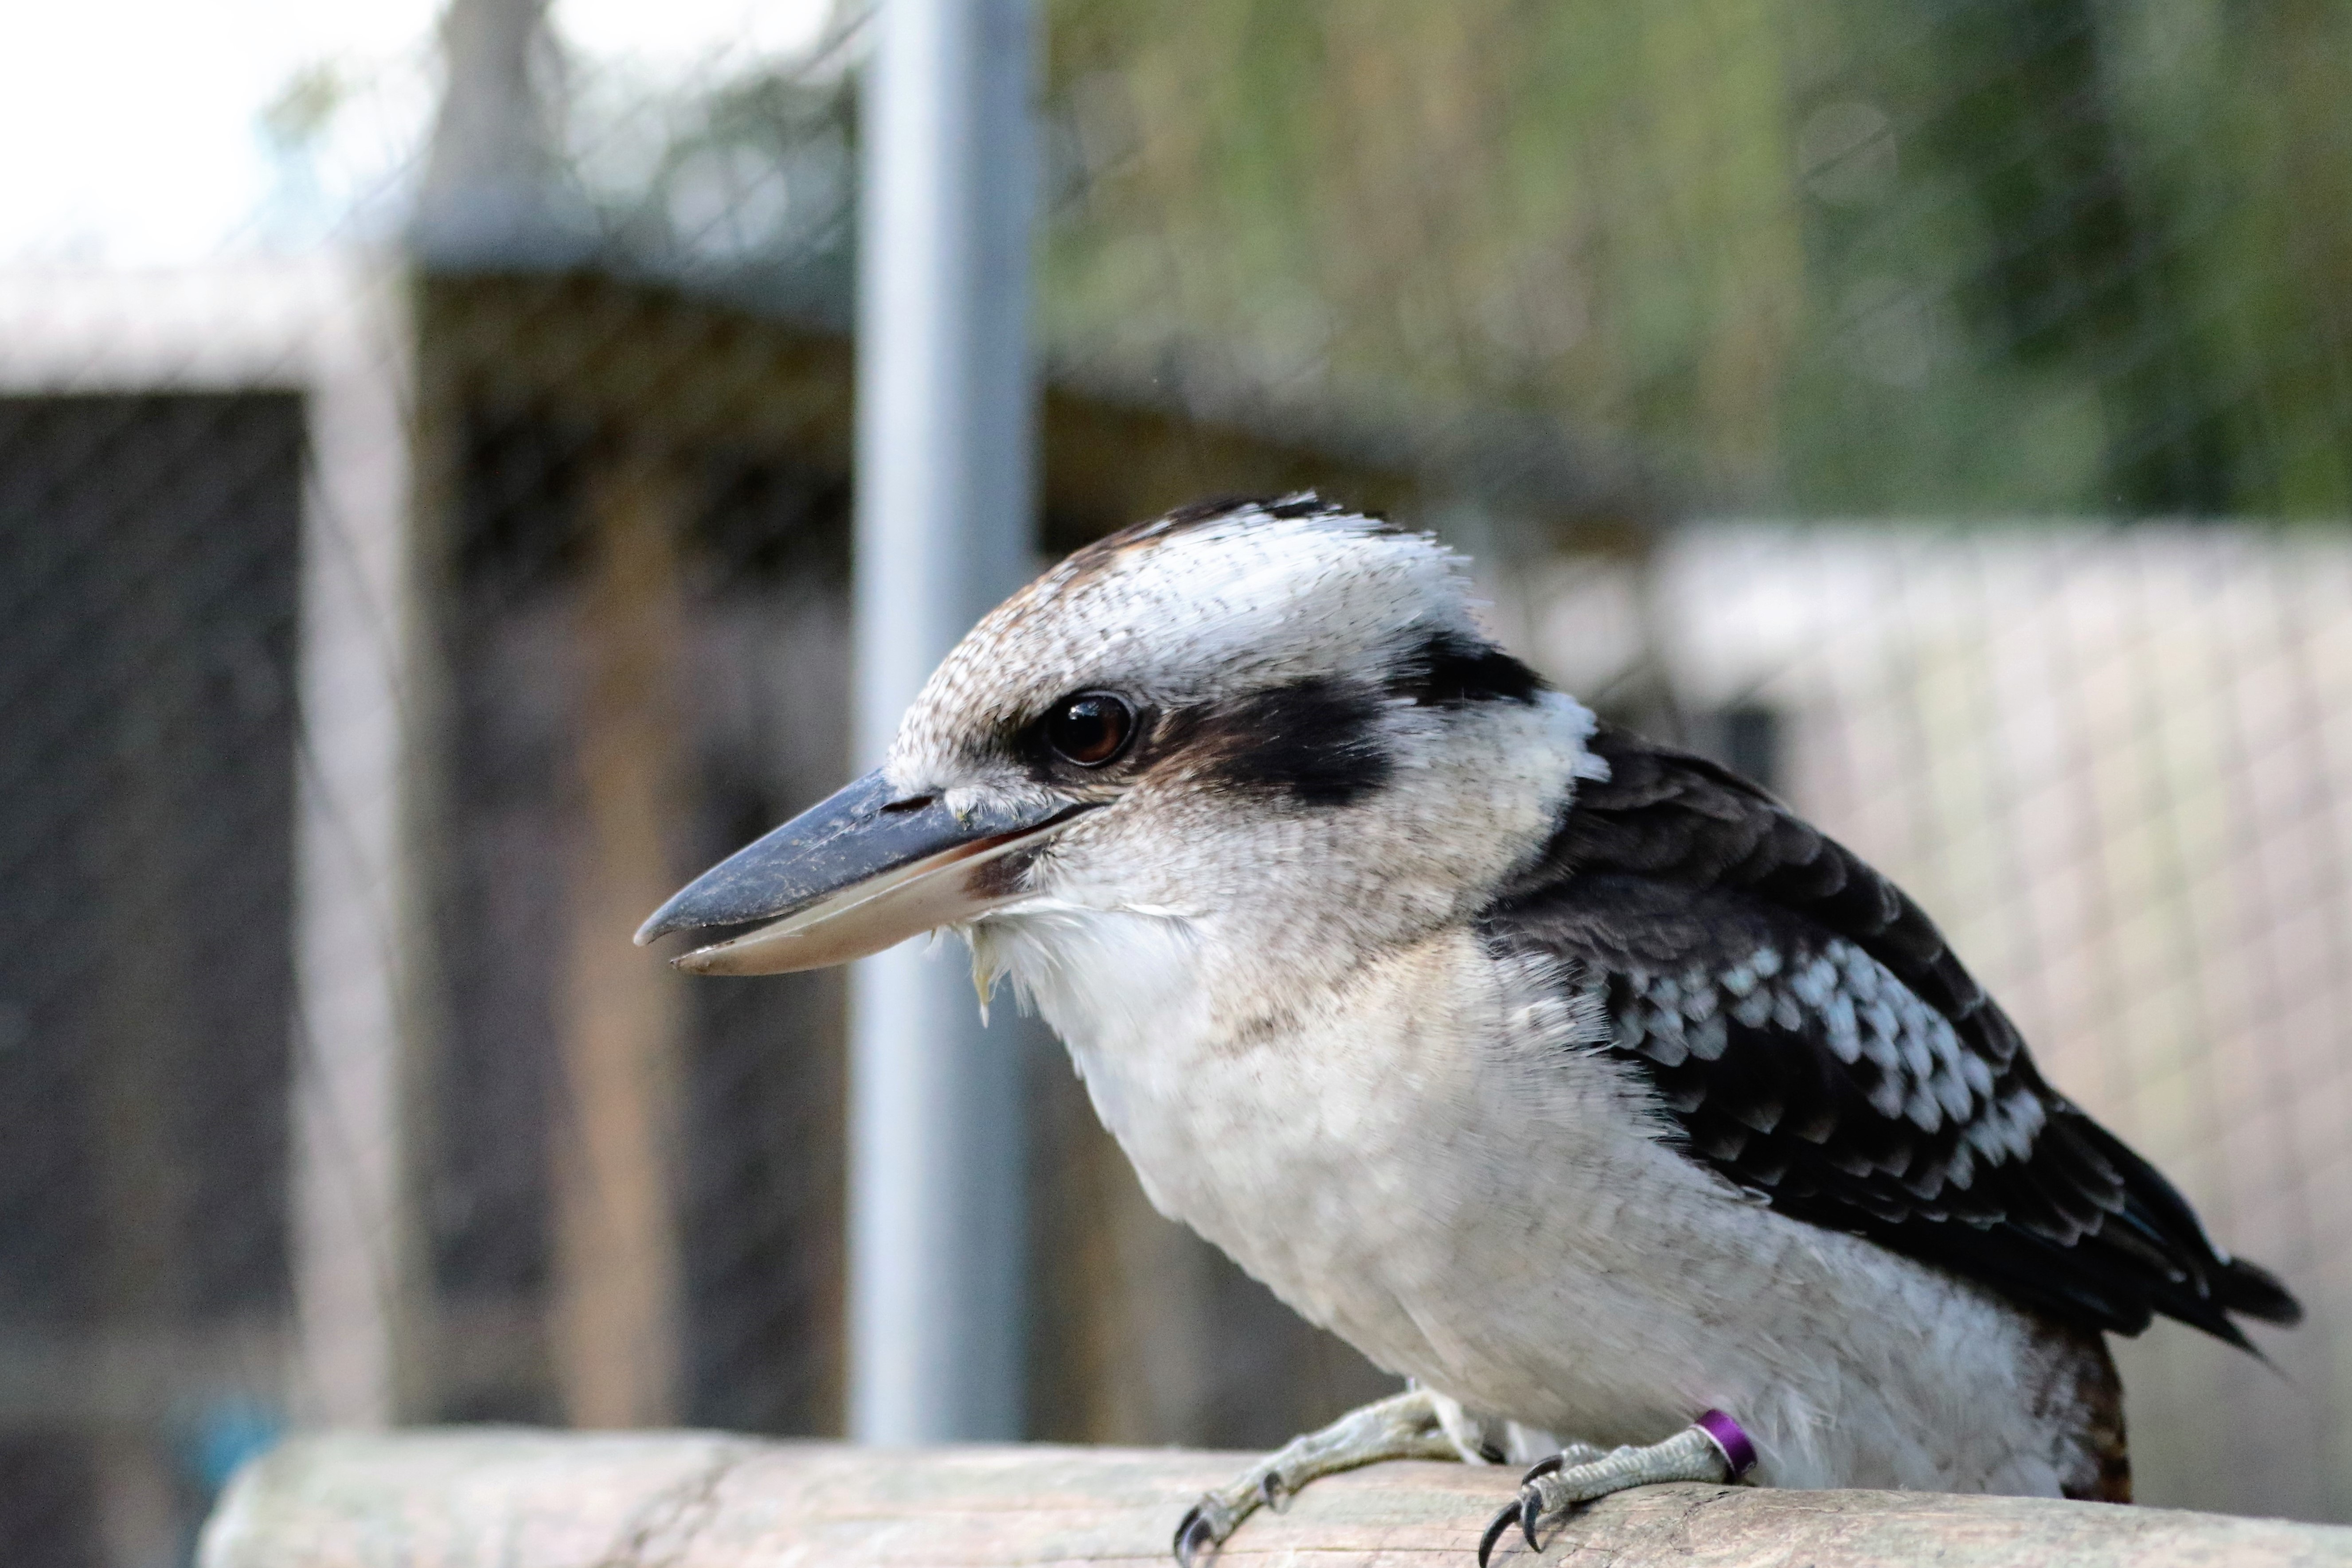
outdoor, branch, bird, animal, seabird, wildlife, beak, sitting, perch, fauna, australia, laughing, feathers, vertebrate, kookaburra, kingfisher, perching bird